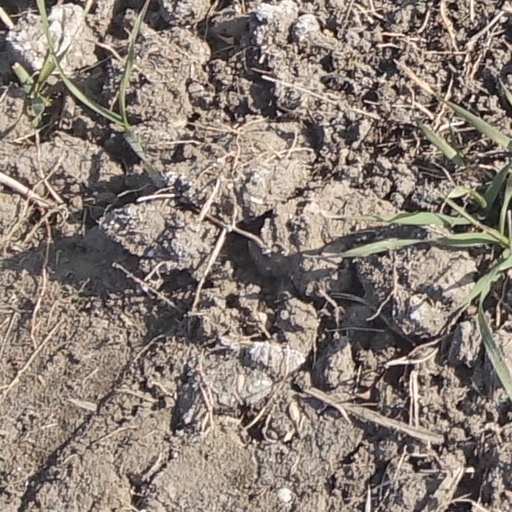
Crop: wheat